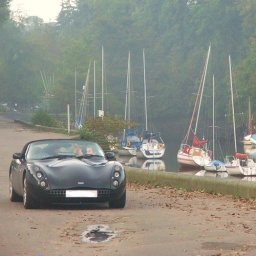
Father and son having breakfast in an open sports car at Cramond about 7:30 one autumn morning